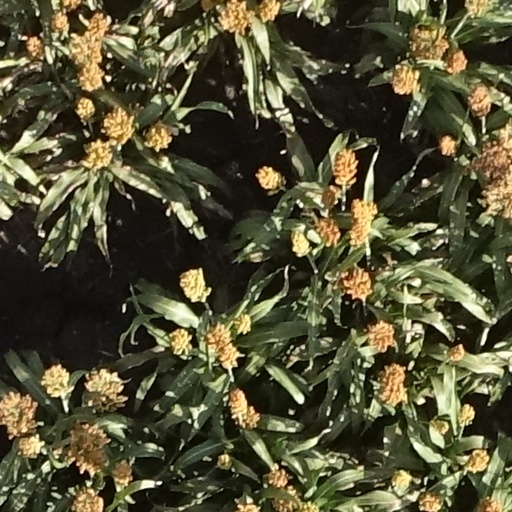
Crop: sorghum